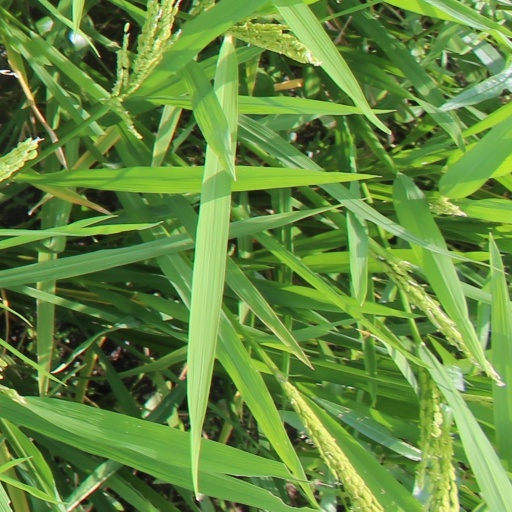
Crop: rice